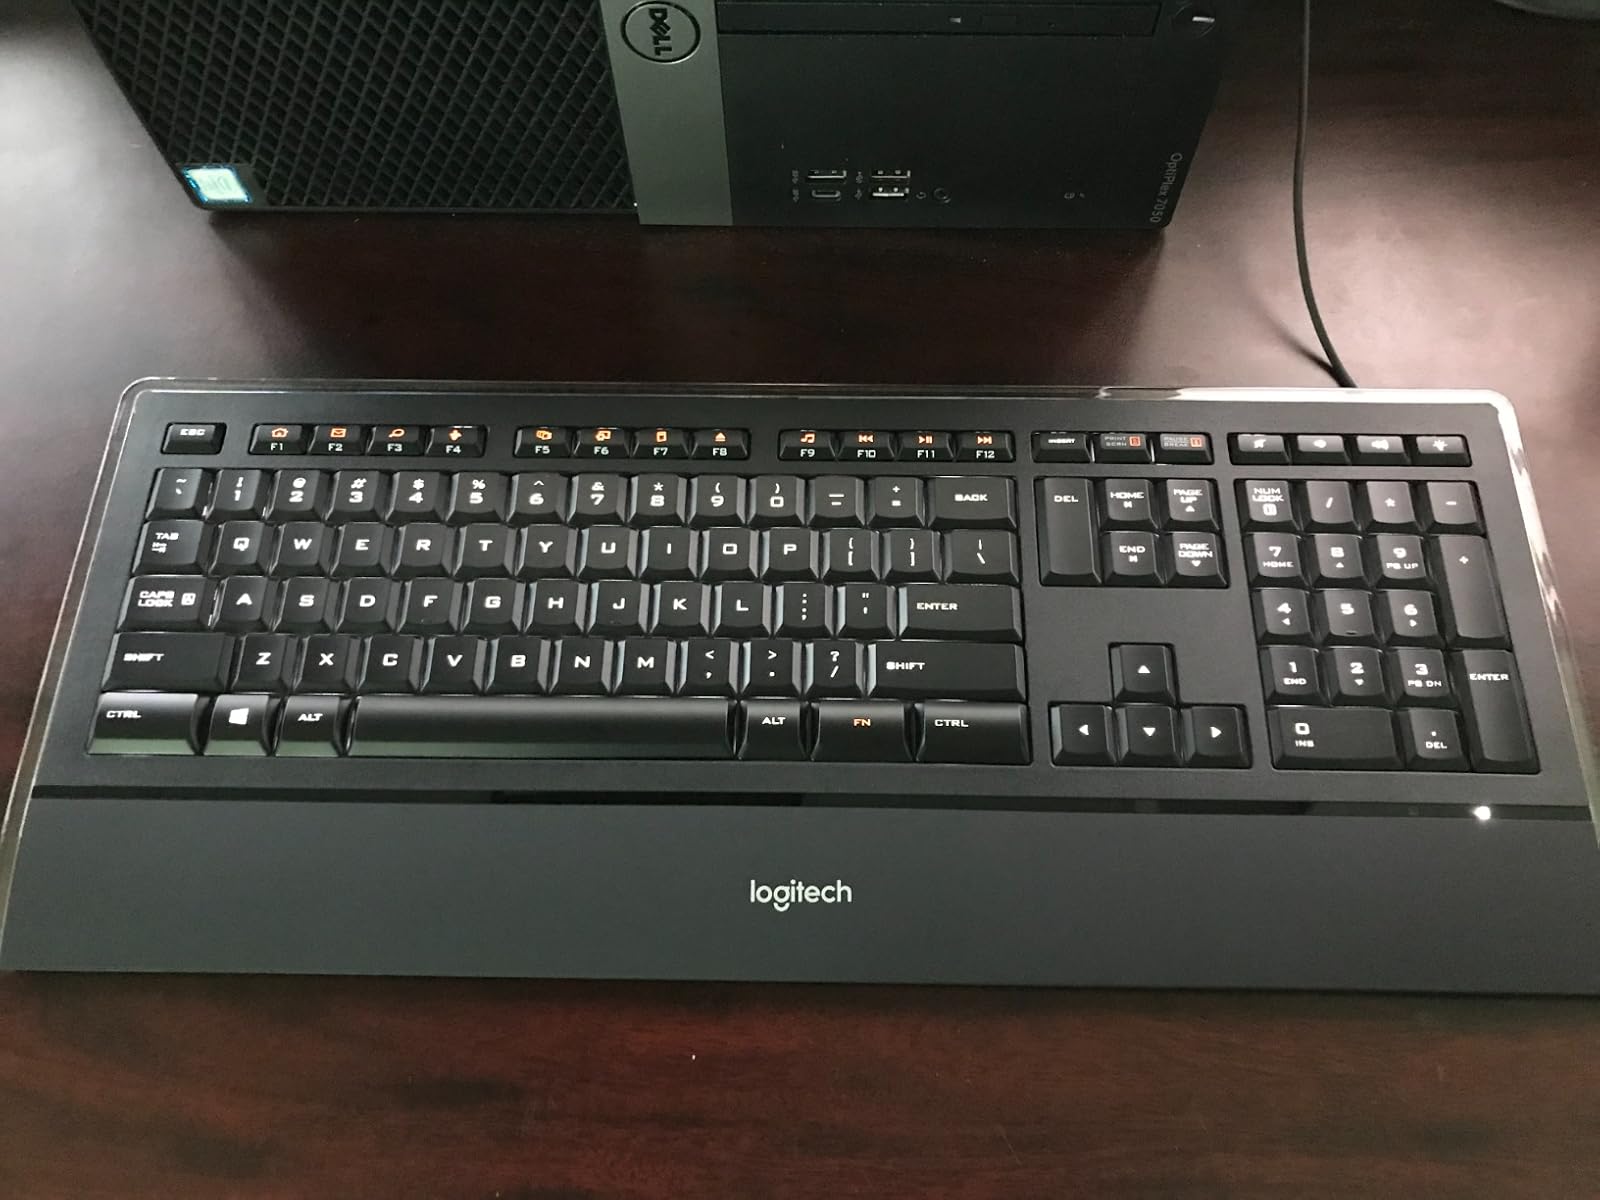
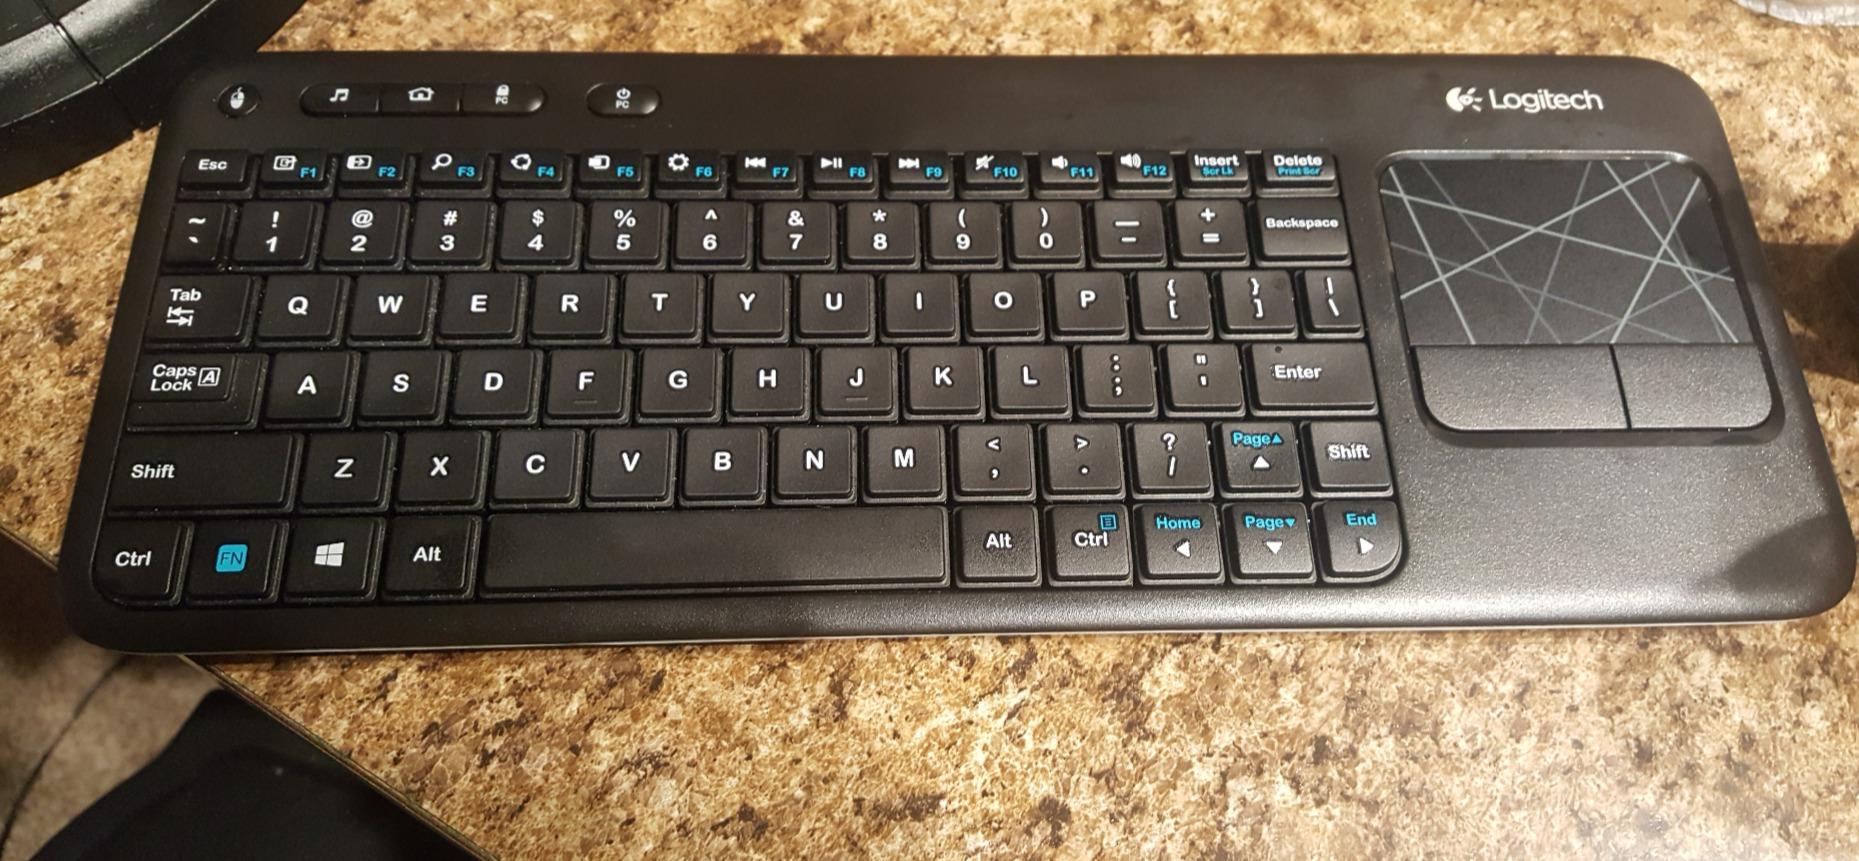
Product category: keyboard
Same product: no